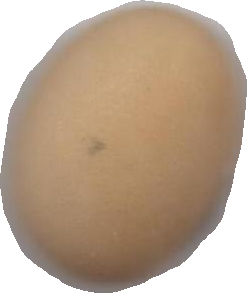
Variety: Anjasmoro